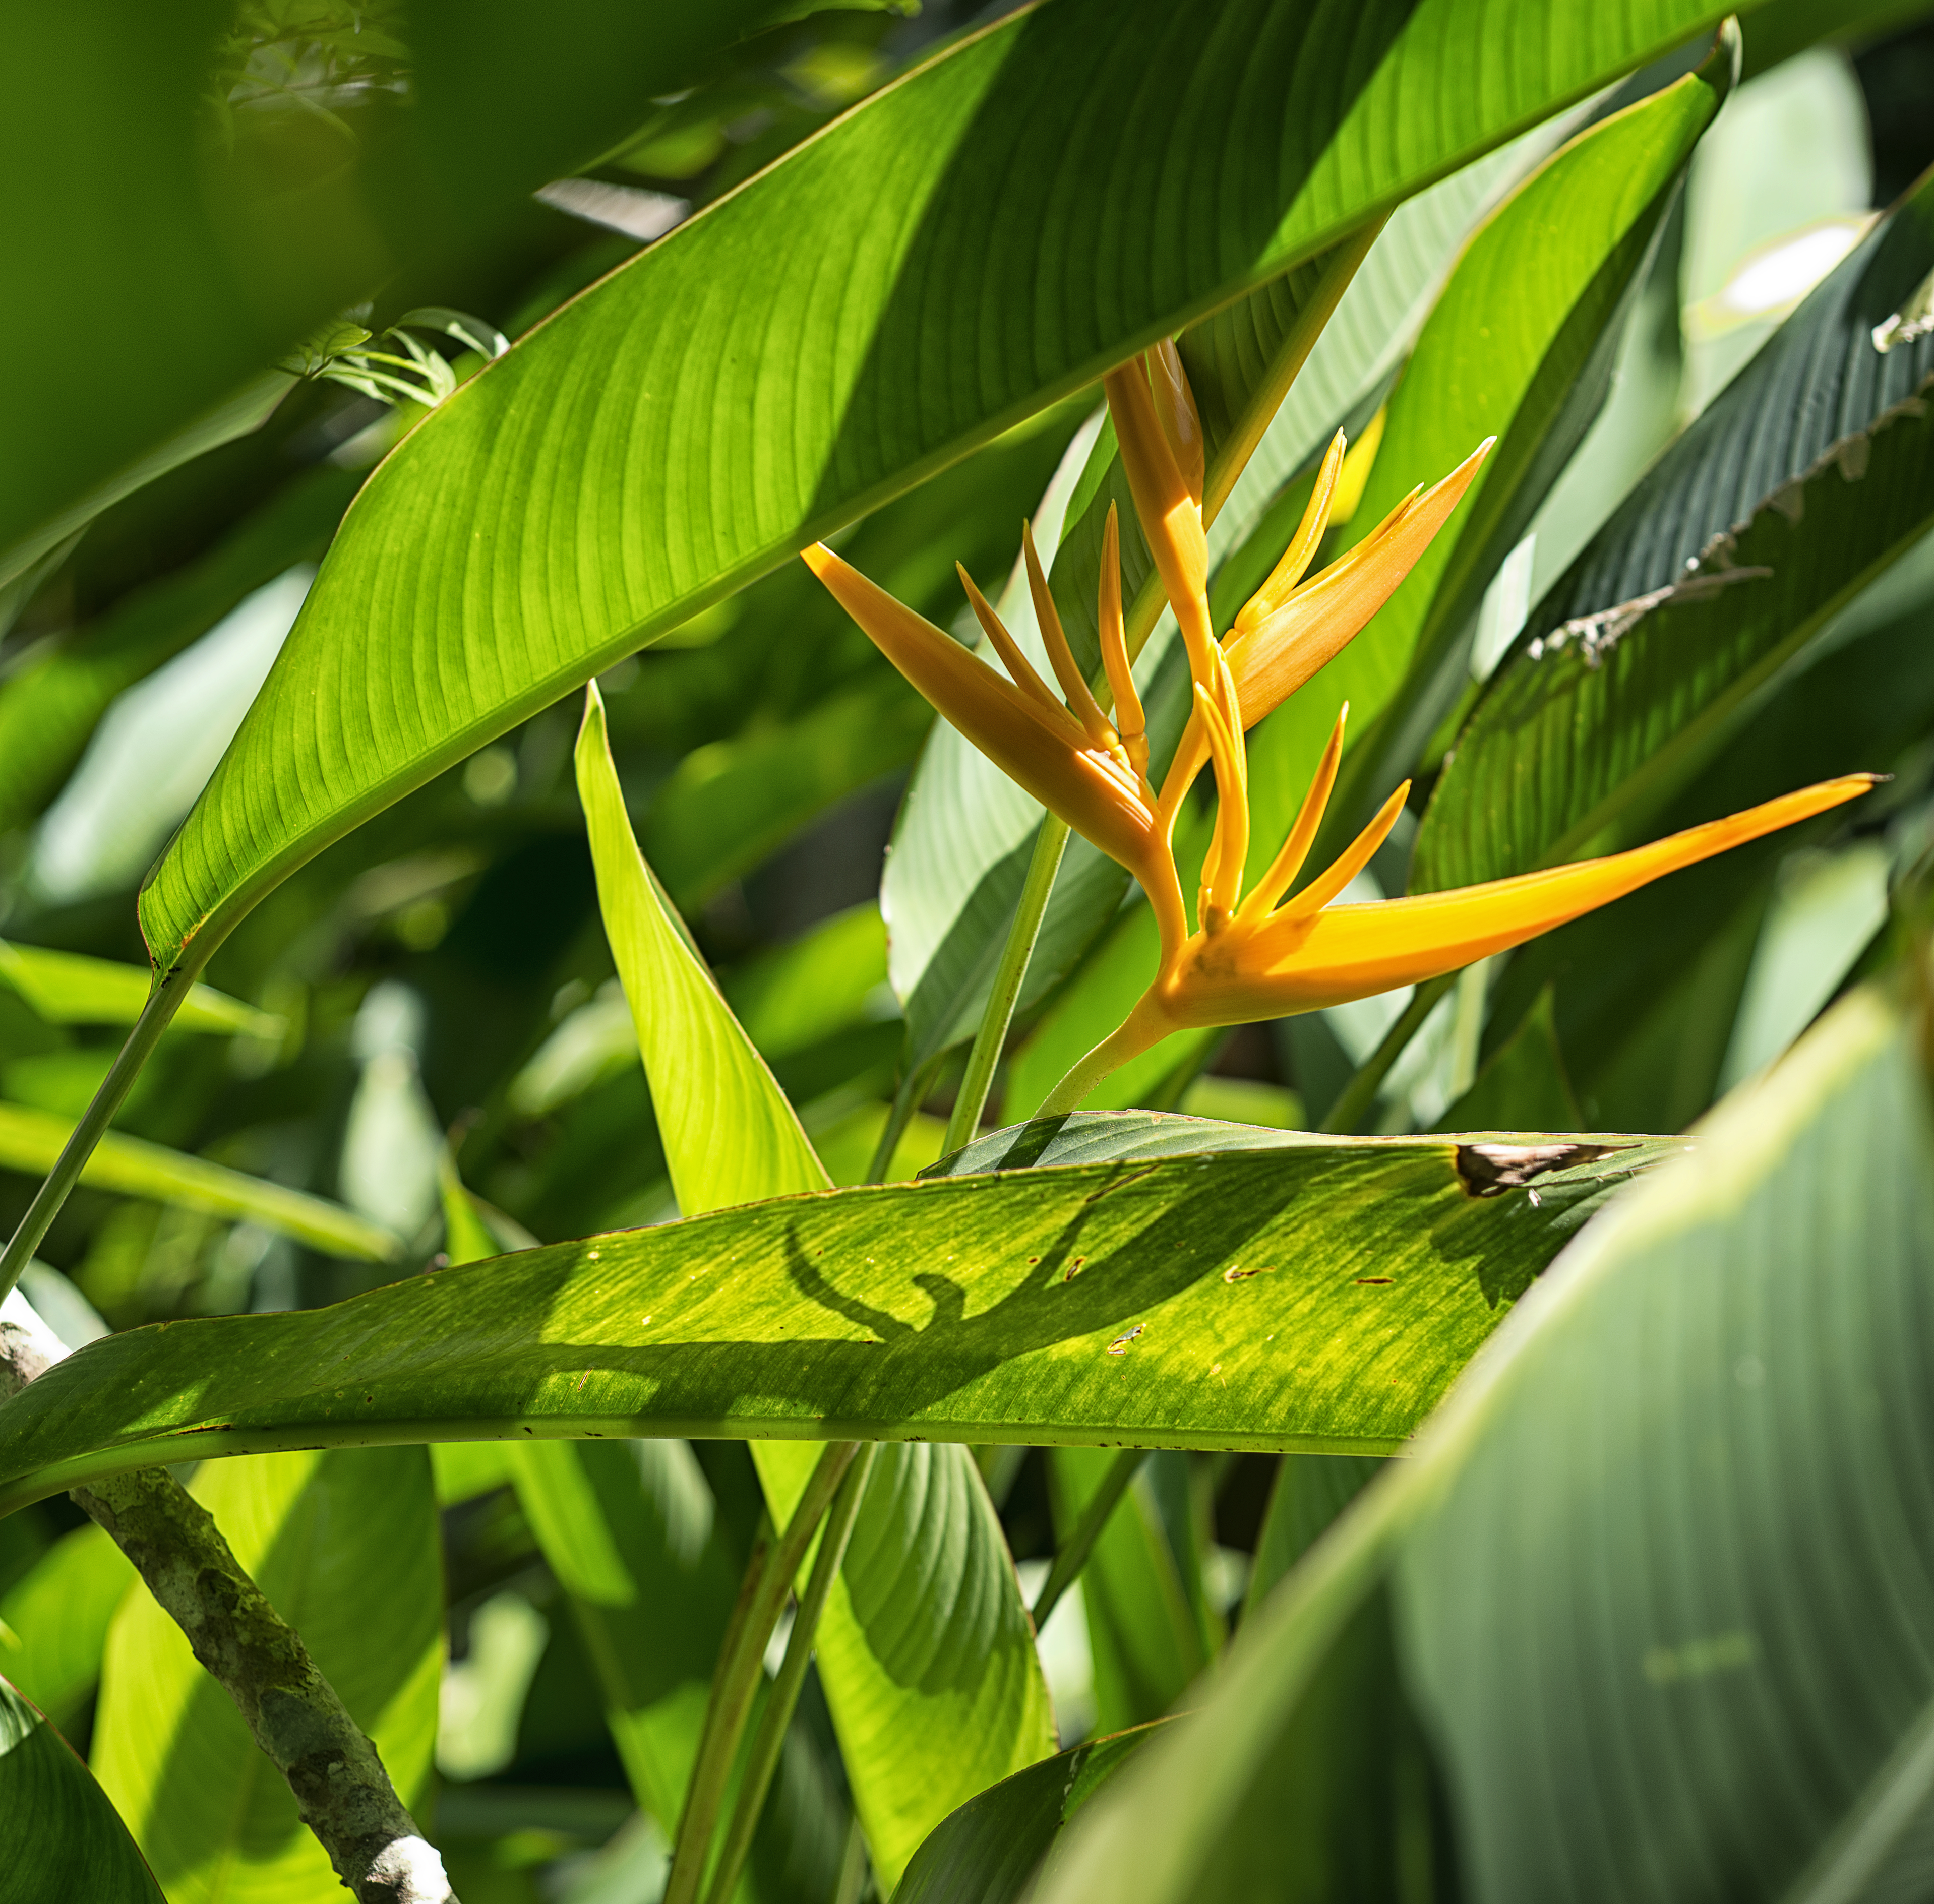
thailand, flower, tropics, trees, plants, yellow, macro, leaf, vegetation, plant, banana leaf, heliconia, terrestrial plant, botany, plant stem, organism, flowering plant, bird of paradise